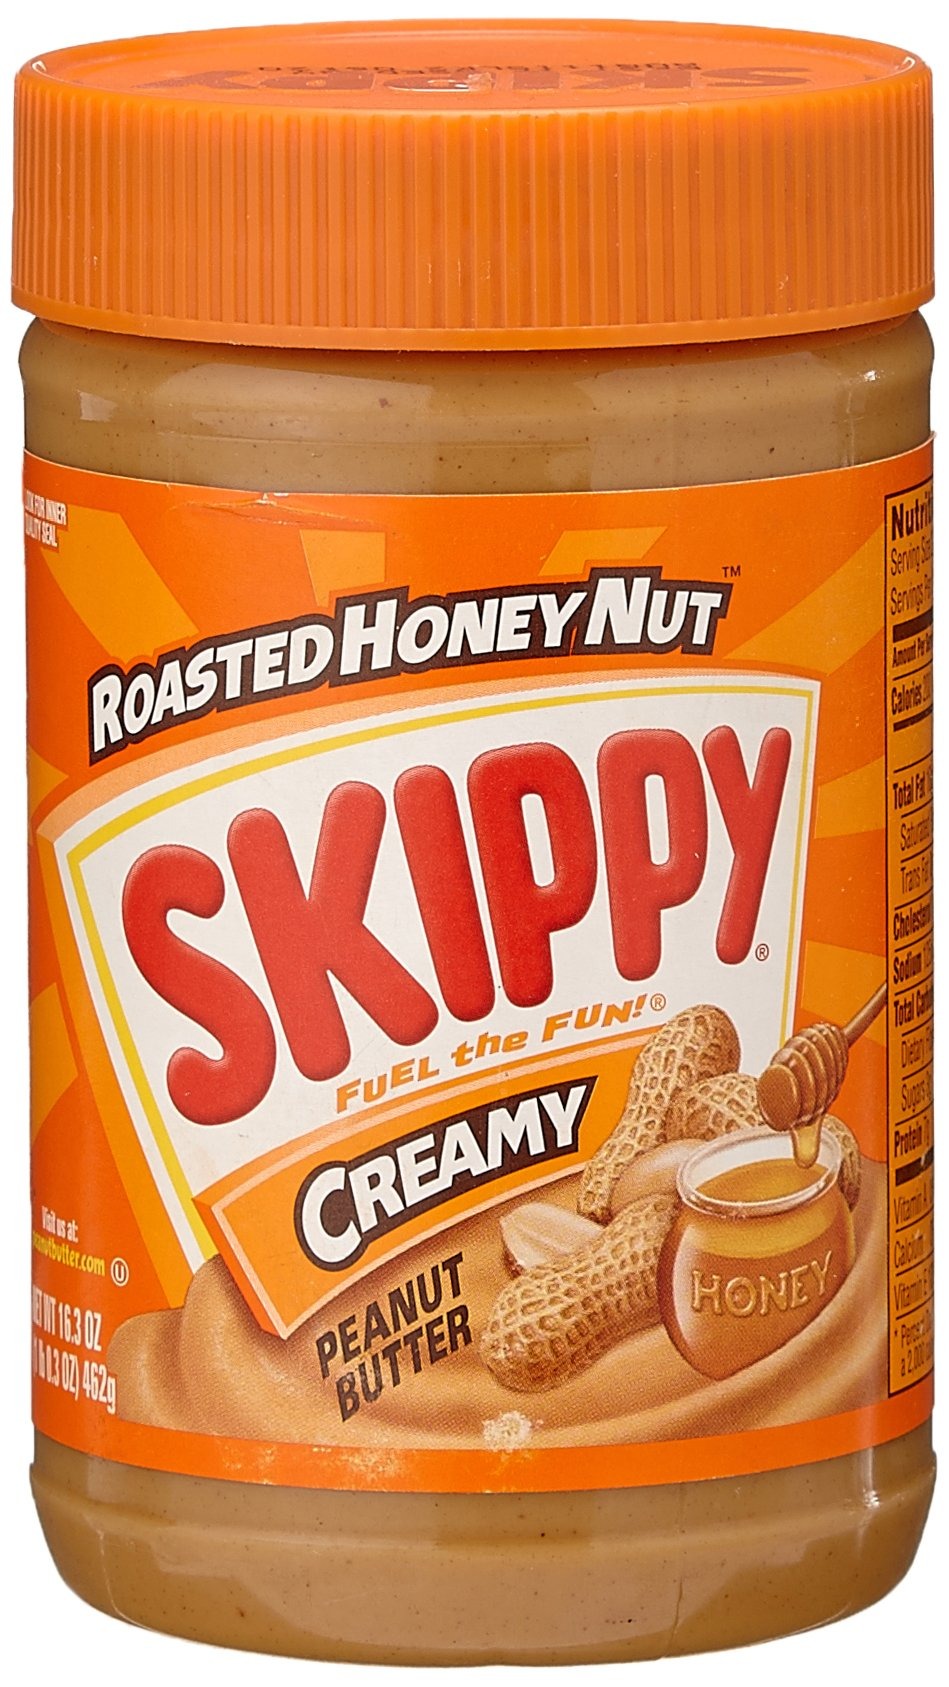
Item Name: Skippy Creamy Roasted Honey Nut Peanut Butter, 16.3 Oz
Product Description: Grocery
Value: 16.3
Unit: Fl Oz

Price: 3.99